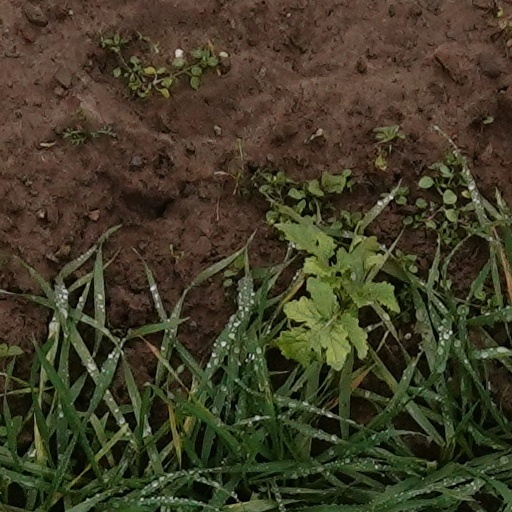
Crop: wheat